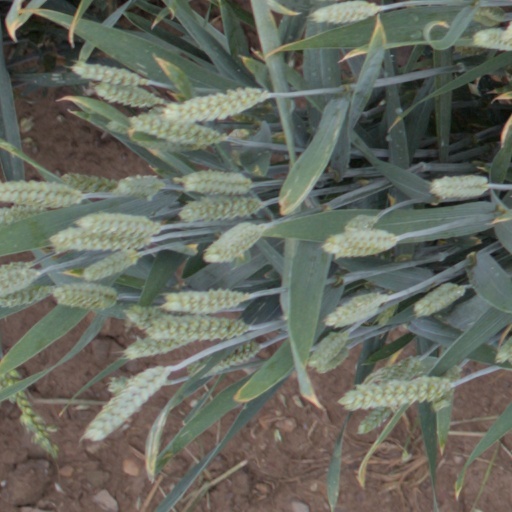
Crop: wheat